Tuncay Şanlı

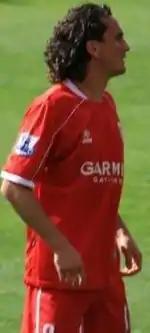
Tuncay playing for Middlesbrough in 2009.

On 13 June 2007, Middlesbrough confirmed they had agreed personal terms with Tuncay and the move was now subject to a medical. Tuncay arrived in Middlesbrough on 18 June 2007, having signed a four-year contract. After passing his medical on 22 June 2007, he attained a work permit on 4 July 2007, and completed his free transfer.